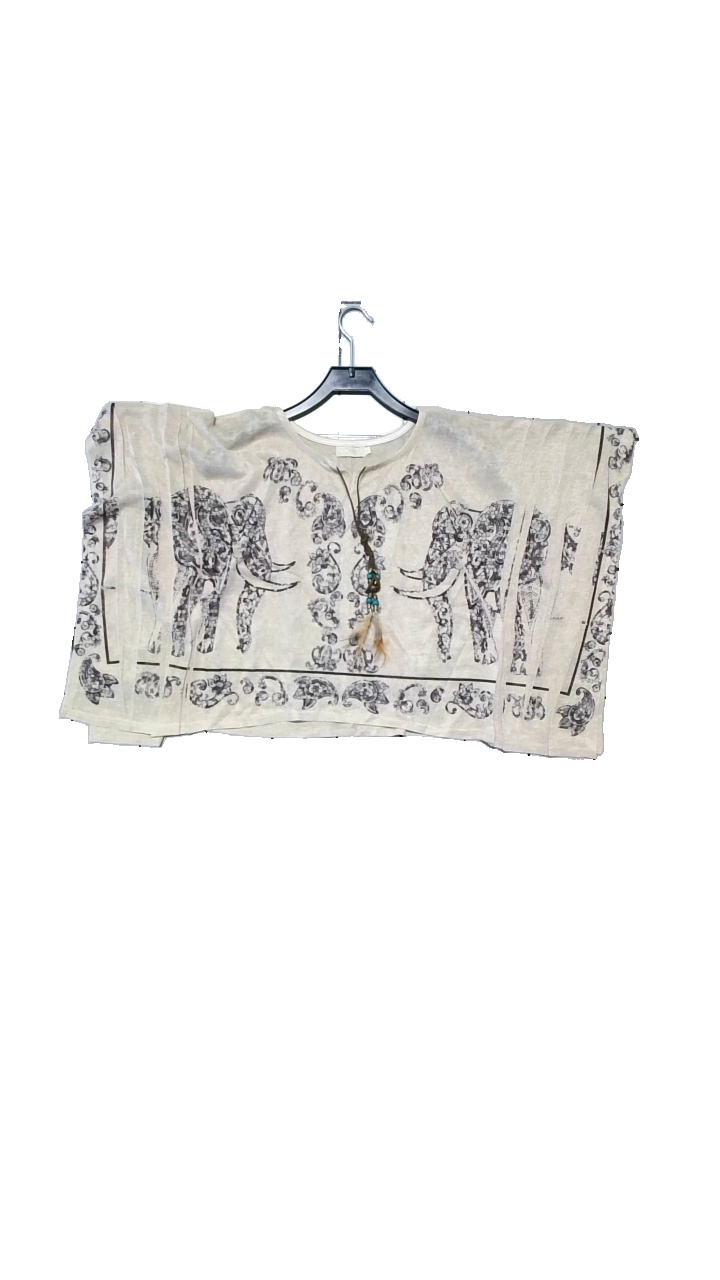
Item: Top (Ladies)
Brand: Qed London
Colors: Beige, Black, Multicolor
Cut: Loose, Oversize, C-collar
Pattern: Other
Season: All
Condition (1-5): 4
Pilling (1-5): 4
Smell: Minor
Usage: Reuse
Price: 50-100